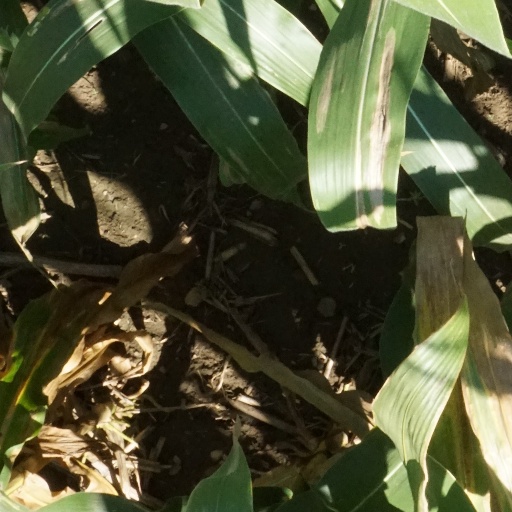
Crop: maize; corn